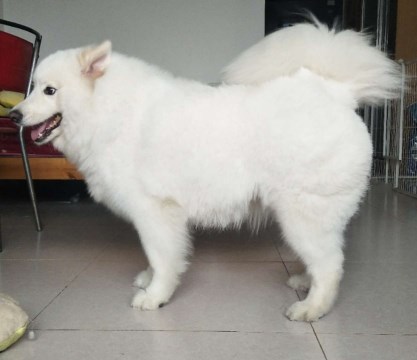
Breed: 2192-n000088-Samoyed